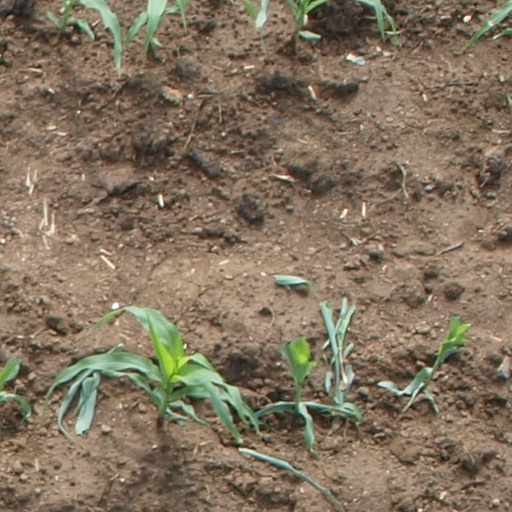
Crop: maize; corn